Fairey III

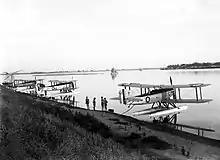
IIIF's of 47 Squadron on the Blue Nile at Khartoum in 1930

A Fairey III floatplane ("G-EALQ") with a 450 hp Napier Lion was entered into the Air Ministry Commercial Amphibian Competition of September 1920.